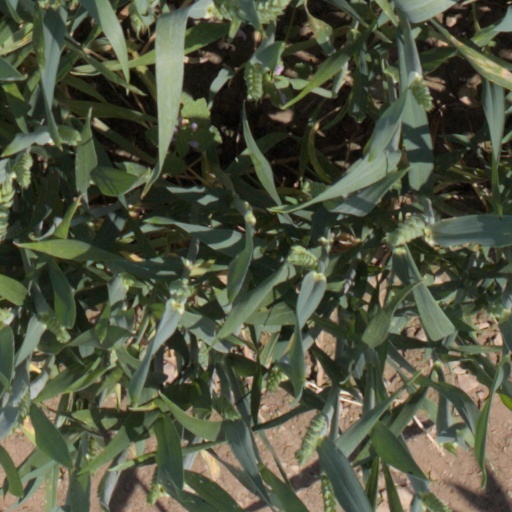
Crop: wheat